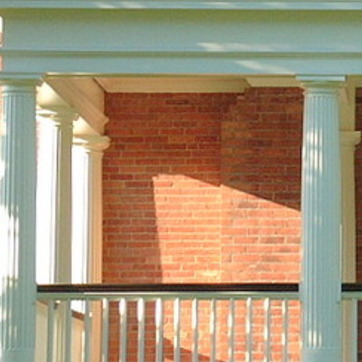
Material: brick